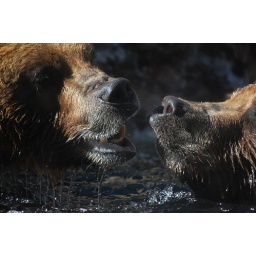
Taken, thank goodness, from behind the glass at the Cheyenne Mountain Zoo Rocky Mountain Wild bear exhibit in Colorado Springs, Colorado.